Sarah Thomas Curwood

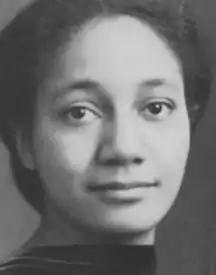
Sarah Thomas Curwood, from a 1937 magazine

Sarah Ethel Thomas Curwood (January 23, 1916 – October 9, 1990) was an American educator, college professor, activist, and tree farmer.